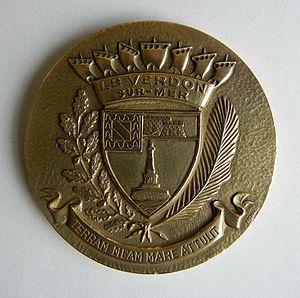
Le Verdon-sur-Mer (Gironde, France) devise
Le Verdon-sur-Mer est une commune du Sud-Ouest de la France, située dans le département de la Gironde, en région Nouvelle-Aquitaine.